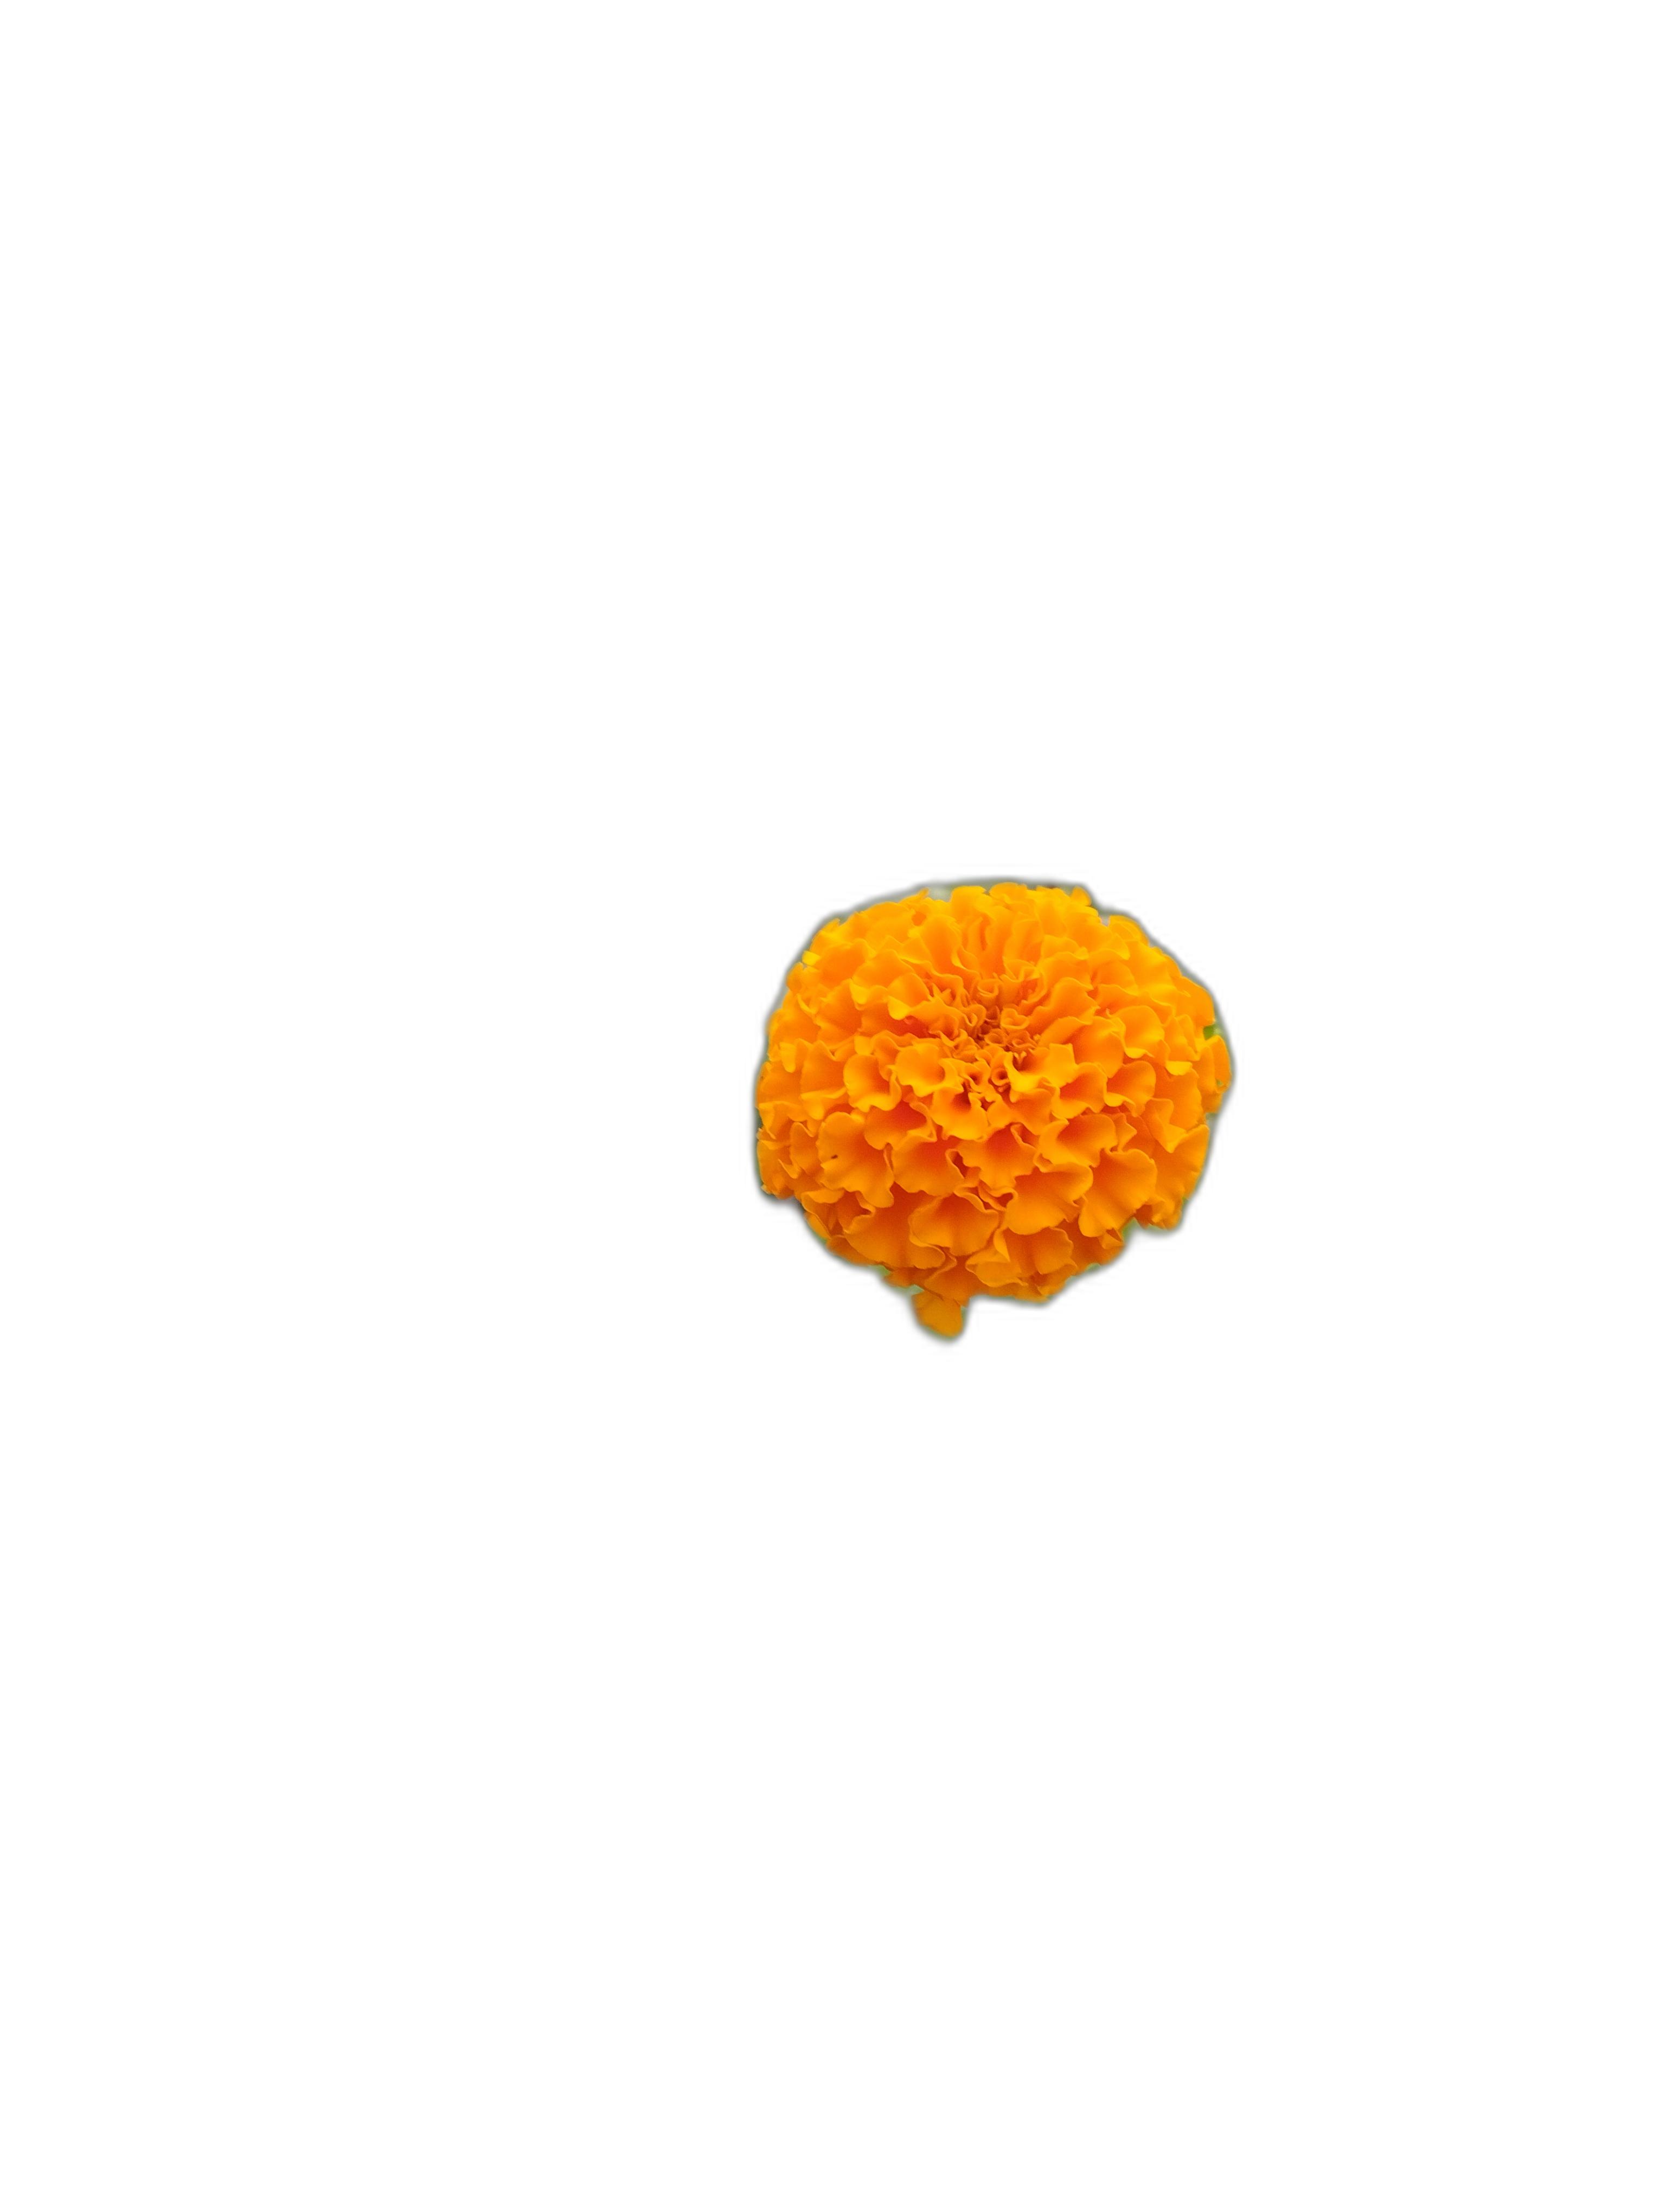
Label: Marigold